Gordon Bradley

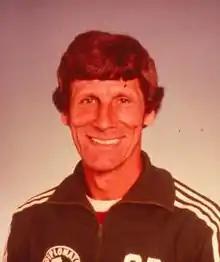

Gordon Bradley (23 November 1933 – 29 April 2008) was an English-American soccer midfielder born and raised on Wearside who played several seasons with lower-division English clubs before moving to play in Canada at the age of 30. During the Canadian off-season, he played and coached in the U.S.-based German American Soccer League. In 1971, he became a player and head coach for the New York Cosmos. In addition to coaching the Cosmos, he has coached the U.S. national team and at the collegiate and high school levels. Bradley also earned one cap with the U.S. national team in 1973. He is a member of the National Soccer Hall of Fame.